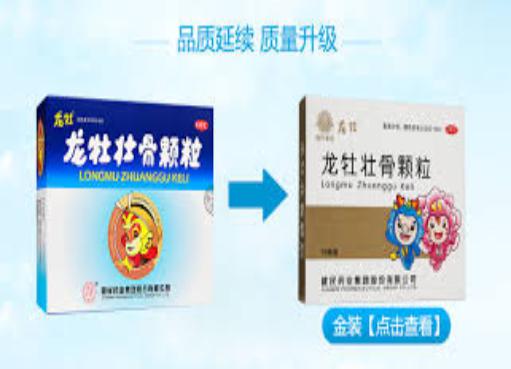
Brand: longmu-1
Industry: Medical